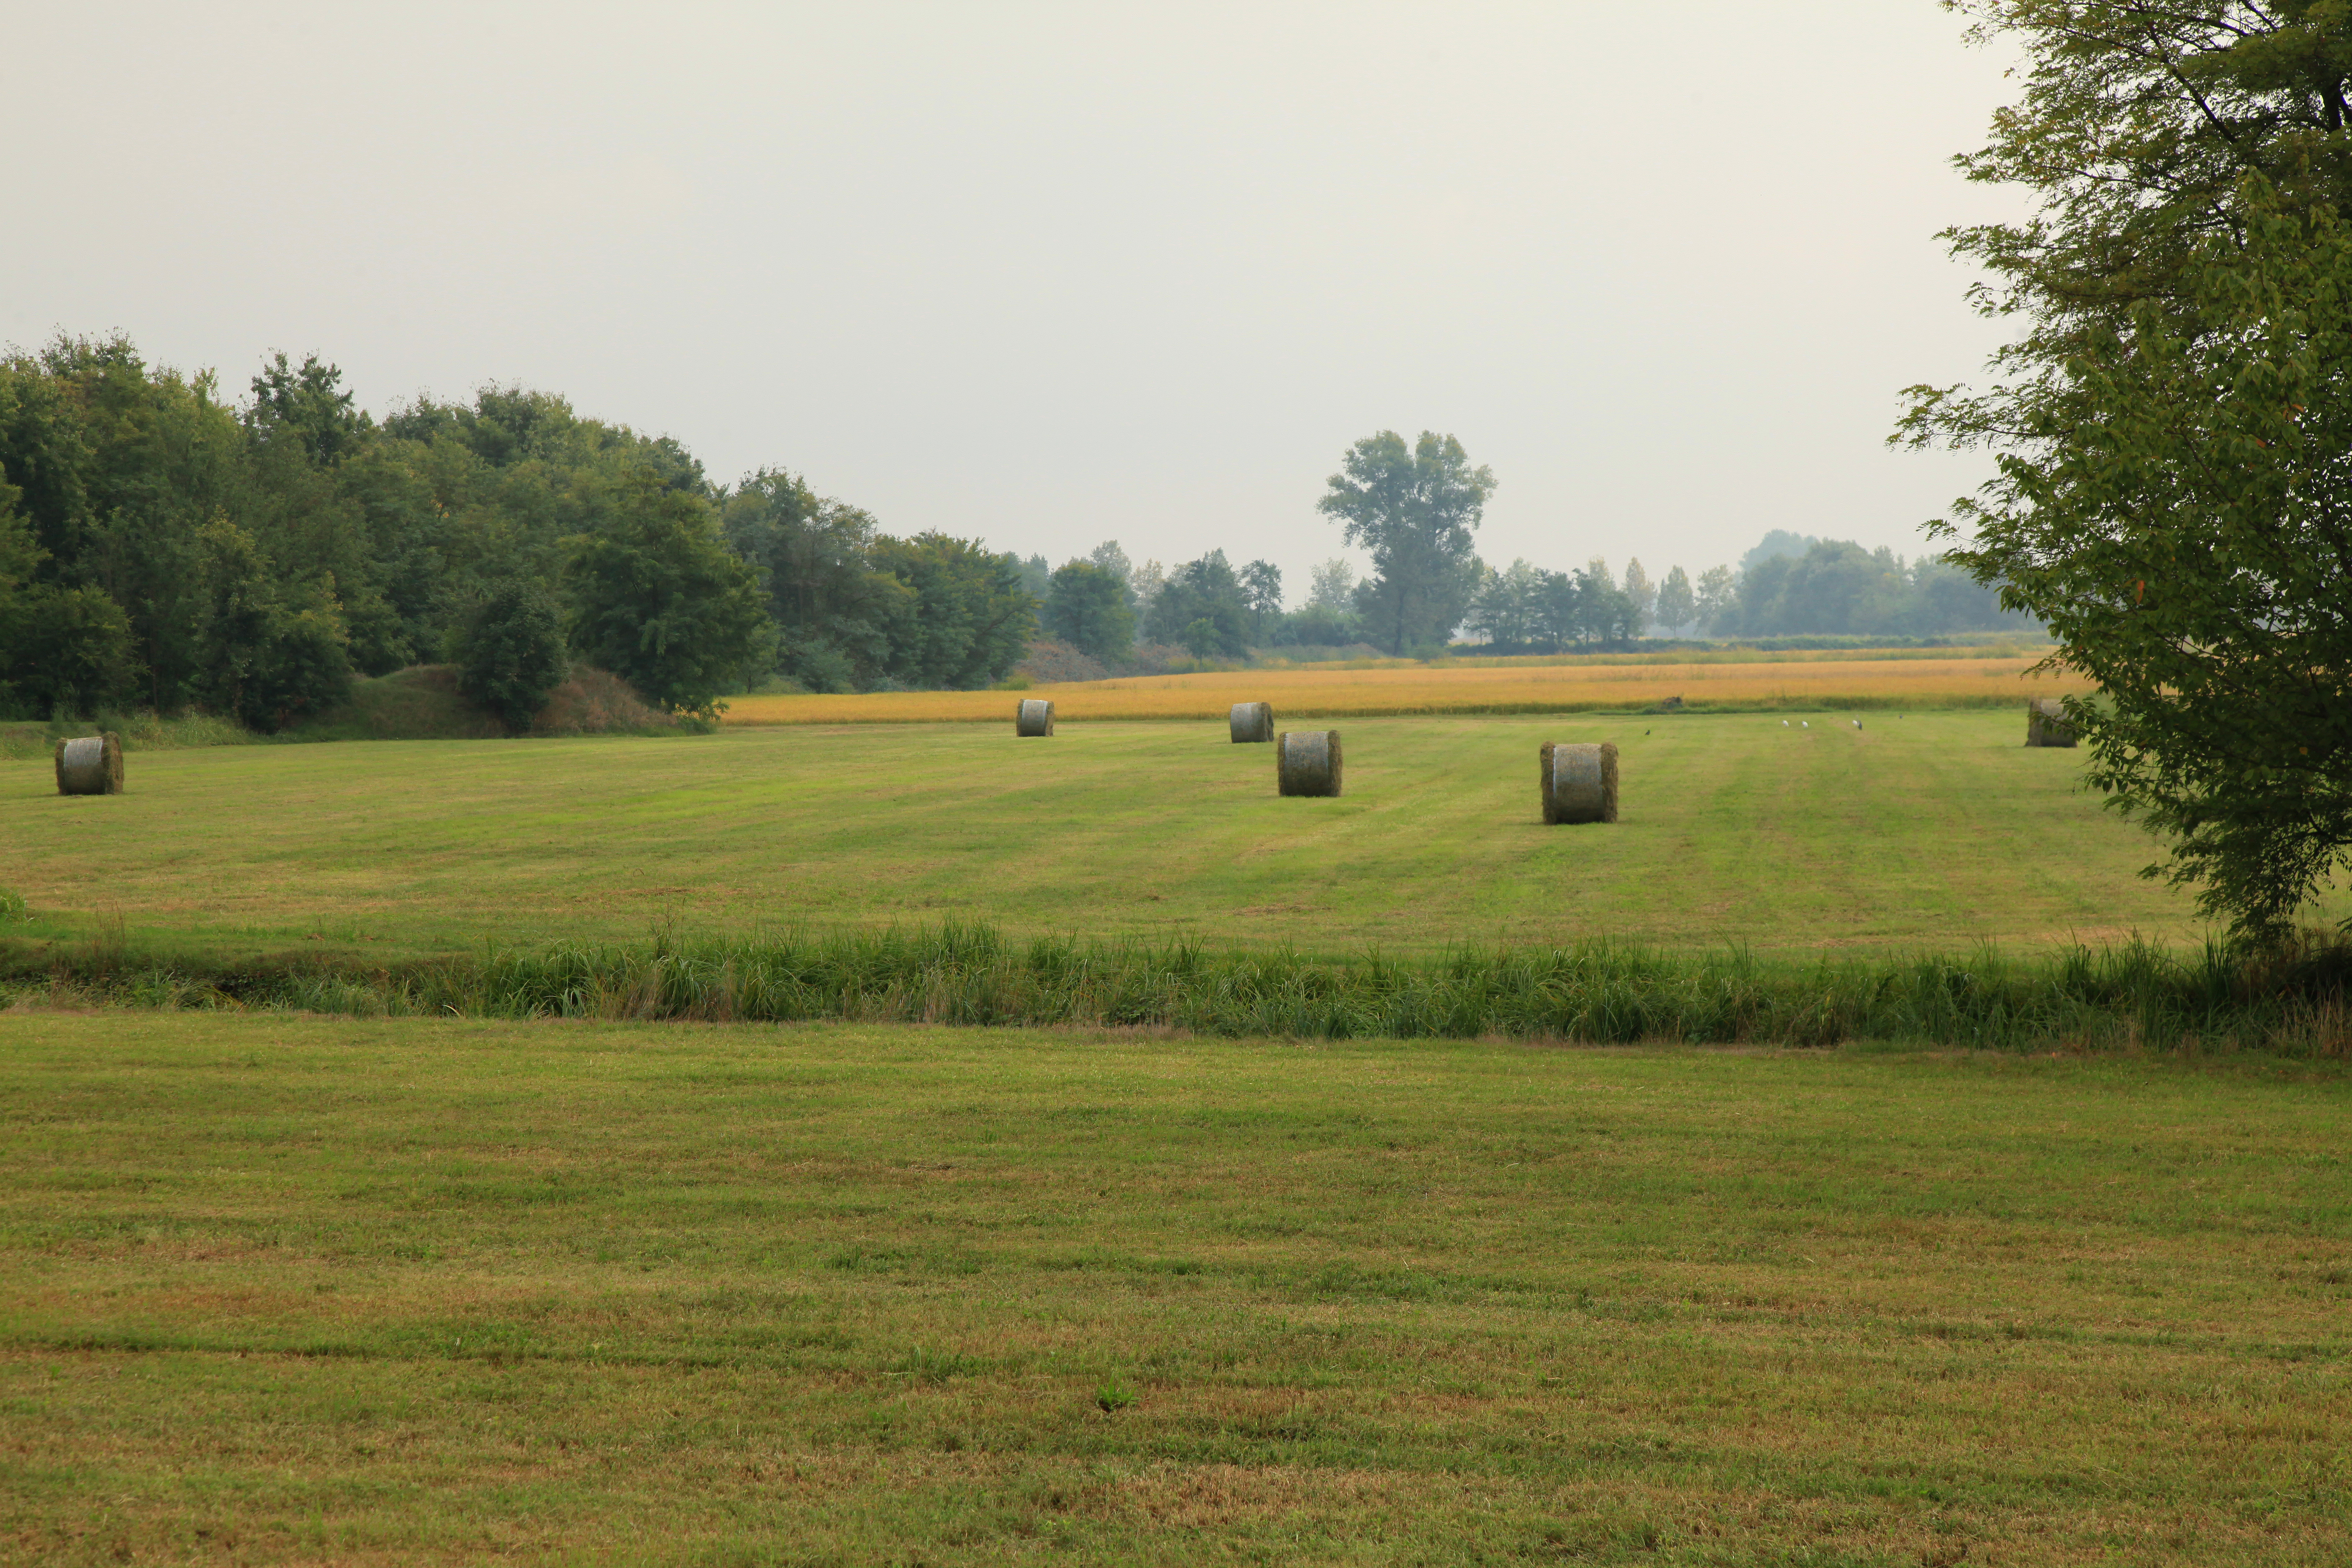
farm, trees, grass, hay, landscape, pasture, grassland, field, natural environment, land lot, meadow, natural landscape, plain, rural area, tree, grass family, sky, prairie, plant, road, agriculture